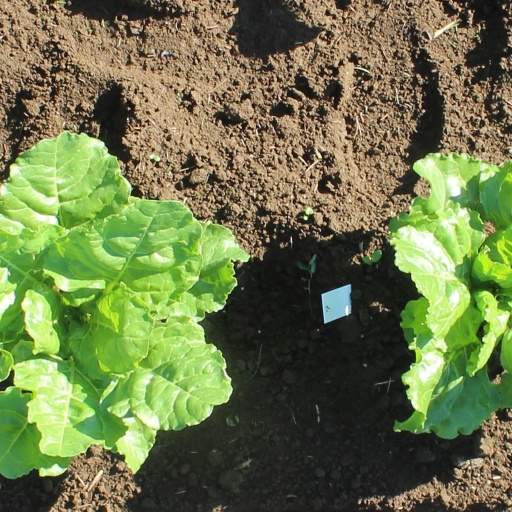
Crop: sugar beet